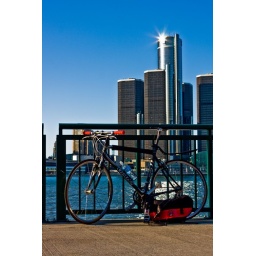
My bike and bag by the Detroit River, Windsor ON.